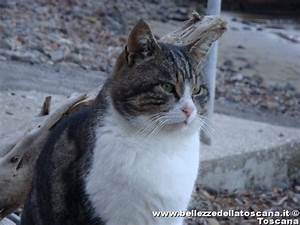
Label: gatto